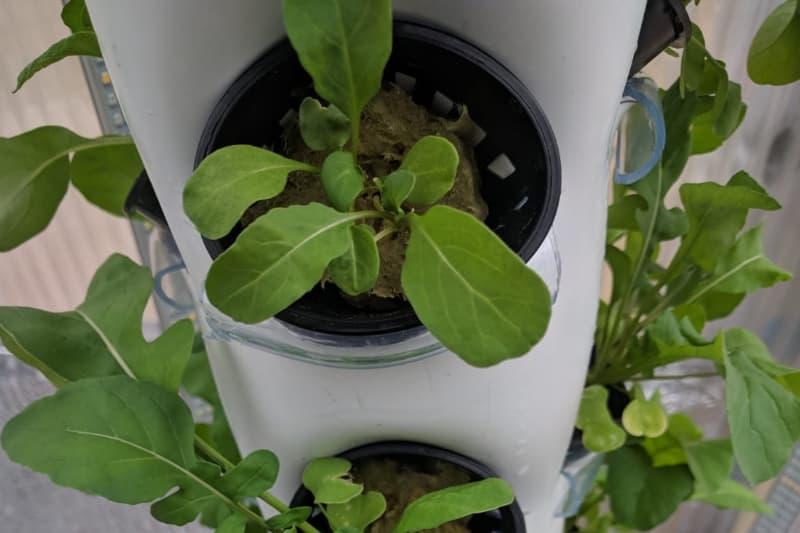
Mkulima ambaye anajishughulisha na bustani ndogo ndogo za nyumbani amepanda mboga za majani kwa kutumia mfumo wa kisasa, zimemea na kustawi vizuri akisubiria ziweze kukumaa kuzichuma kwa matumizi yake na familia.